Edward K. Barsky

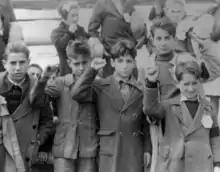
Children preparing for evacuation, some giving the Republican salute. The Republicans showed a raised fist whereas the Nationalists gave the Roman salute.

Barsky sailed for Spain on January 16, 1937, arriving early the next month with enough equipment to furnish a 50-bed hospital. There he served with the Republican Medical Service in various American Hospitals. Barsky returned to US from Spain to be appointed Surgeon General of International Sanitary Service. Supporters of his efforts included Albert Einstein, Dr. Walter B. Cannon of Harvard Medical School, and Dr. James B. Peters of Yale Medical School.